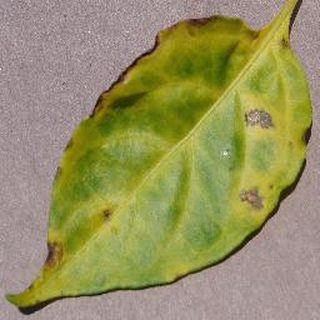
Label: bell_pepper_bacterial_spot